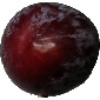
Label: Plum 1